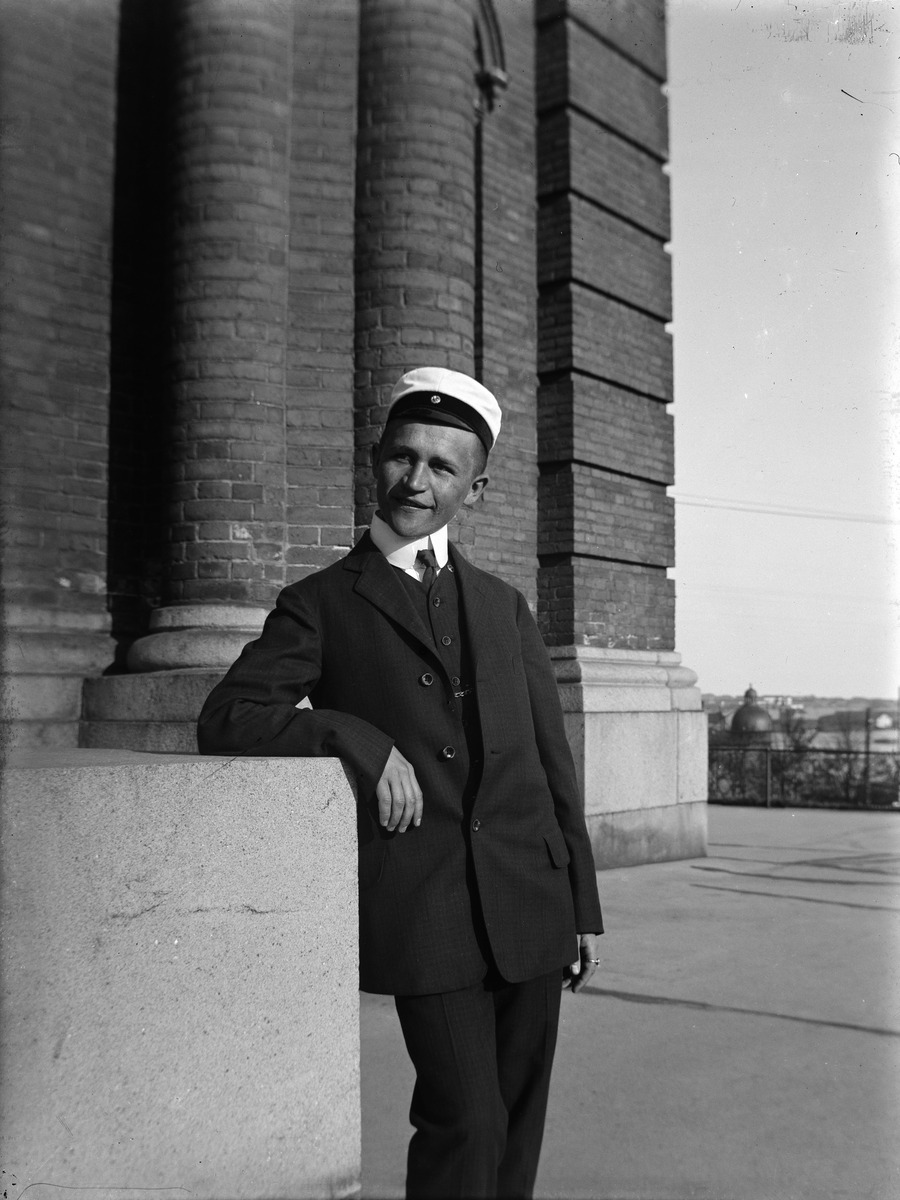
Pianotaiteilija ja Sibelius-Akatemian pianopedagogi Eino Armas Lindholmin (1890-1941) ystävä poseeraa ylioppilaslakki päässään nojaten Uspenskin katedraalin kivijalkaan
sisällön kuvaus: Pianotaiteilija ja Sibelius-Akatemian pianopedagogi Eino Armas Lindholmin (1890-1941) ystävä poseeraa ylioppilaslakki päässään nojaten Uspenskin katedraalin kivijalkaan. mustavalkoinen
Kuvaaja: Lindholm, Eino, valokuvaaja
Ajankohta: kuvausaika 1910 -luku
Paikka: Suomi, Uusimaa, Helsinki, Katajanokka Helsinki, Kanavakatu 1
Aiheet: miesten puvut, ylioppilaslakit, kirkot, päähineet, valokuvaus, kaulukset, solmiot, ilmeet, tiilirakennukset, tuomiokirkot